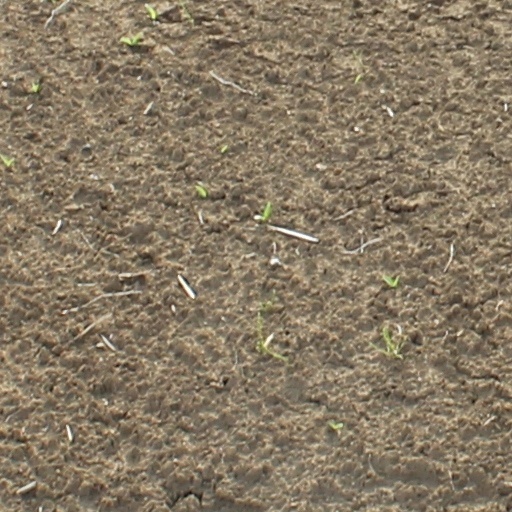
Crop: wheat